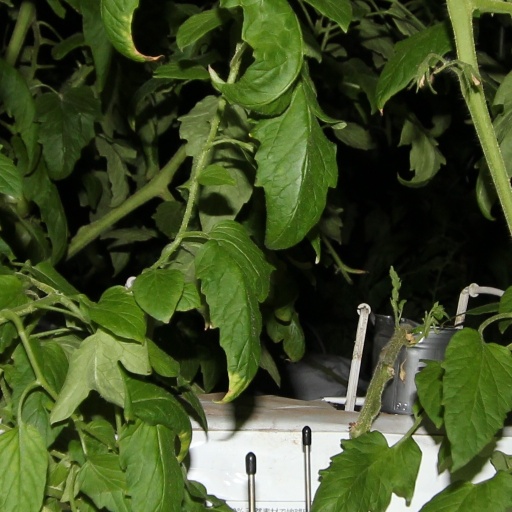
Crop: tomato